List of amphibians of Hong Kong

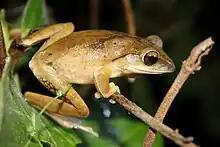
Brown tree frog ("Polypedates megacephalus"), a common amphibian species in Hong Kong.

There are 24 species of amphibians in Hong Kong, with one species thought to be locally extinct. There is one amphibian species, "Liuixalus romeri", endemic to Hong Kong. Amphibian fauna of Hong Kong fauna does not include any caecilians.